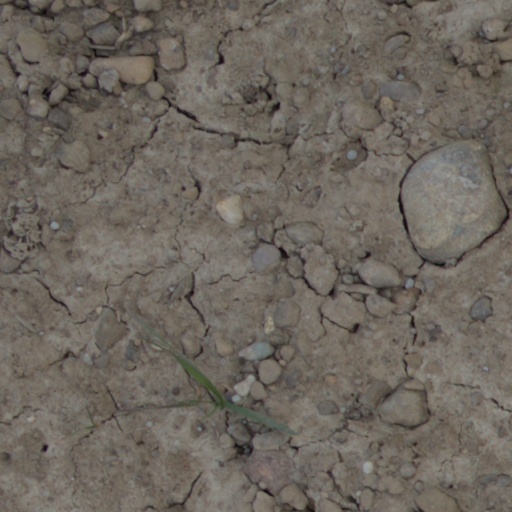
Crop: wheat